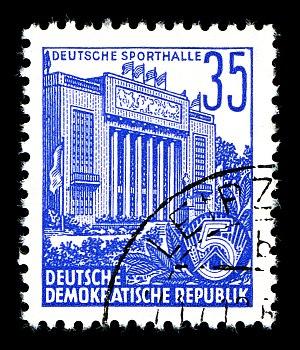
Le Deutsche Sporthalle est un ancien gymnase polyvalent construit à Berlin-Est en 1951 dans le but d’accueillir divers événements dont des manifestations sportives. Situé dans la Stalinallee, le bâtiment sera finalement détruit en 1972.